San José Chinantequilla

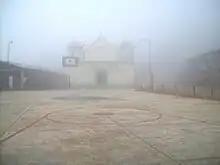
Basketball court and esplanade by San Jose Chinantequilla.

It has no public or flea markets so that people are supplied by the surrounding street market, commodities are purchased in small miscellaneous blocks.